List of birds of South Carolina

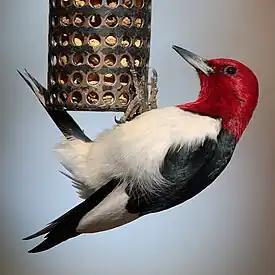
Red-headed woodpecker

Woodpeckers are small- to medium-sized birds with chisel-like beaks, short legs, stiff tails, and long tongues used for capturing insects. Some species have feet with two toes pointing forward and two backward, while several species have only three toes. Many woodpeckers have the habit of tapping noisily on tree trunks with their beaks. Nine species have been recorded in South Carolina.